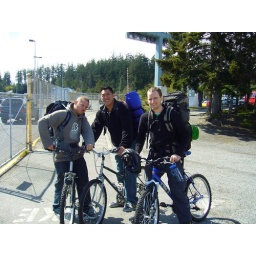
biking San Juan islands...sweet if you like pouring rain and sleeping on the beach as the tide comes in